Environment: real
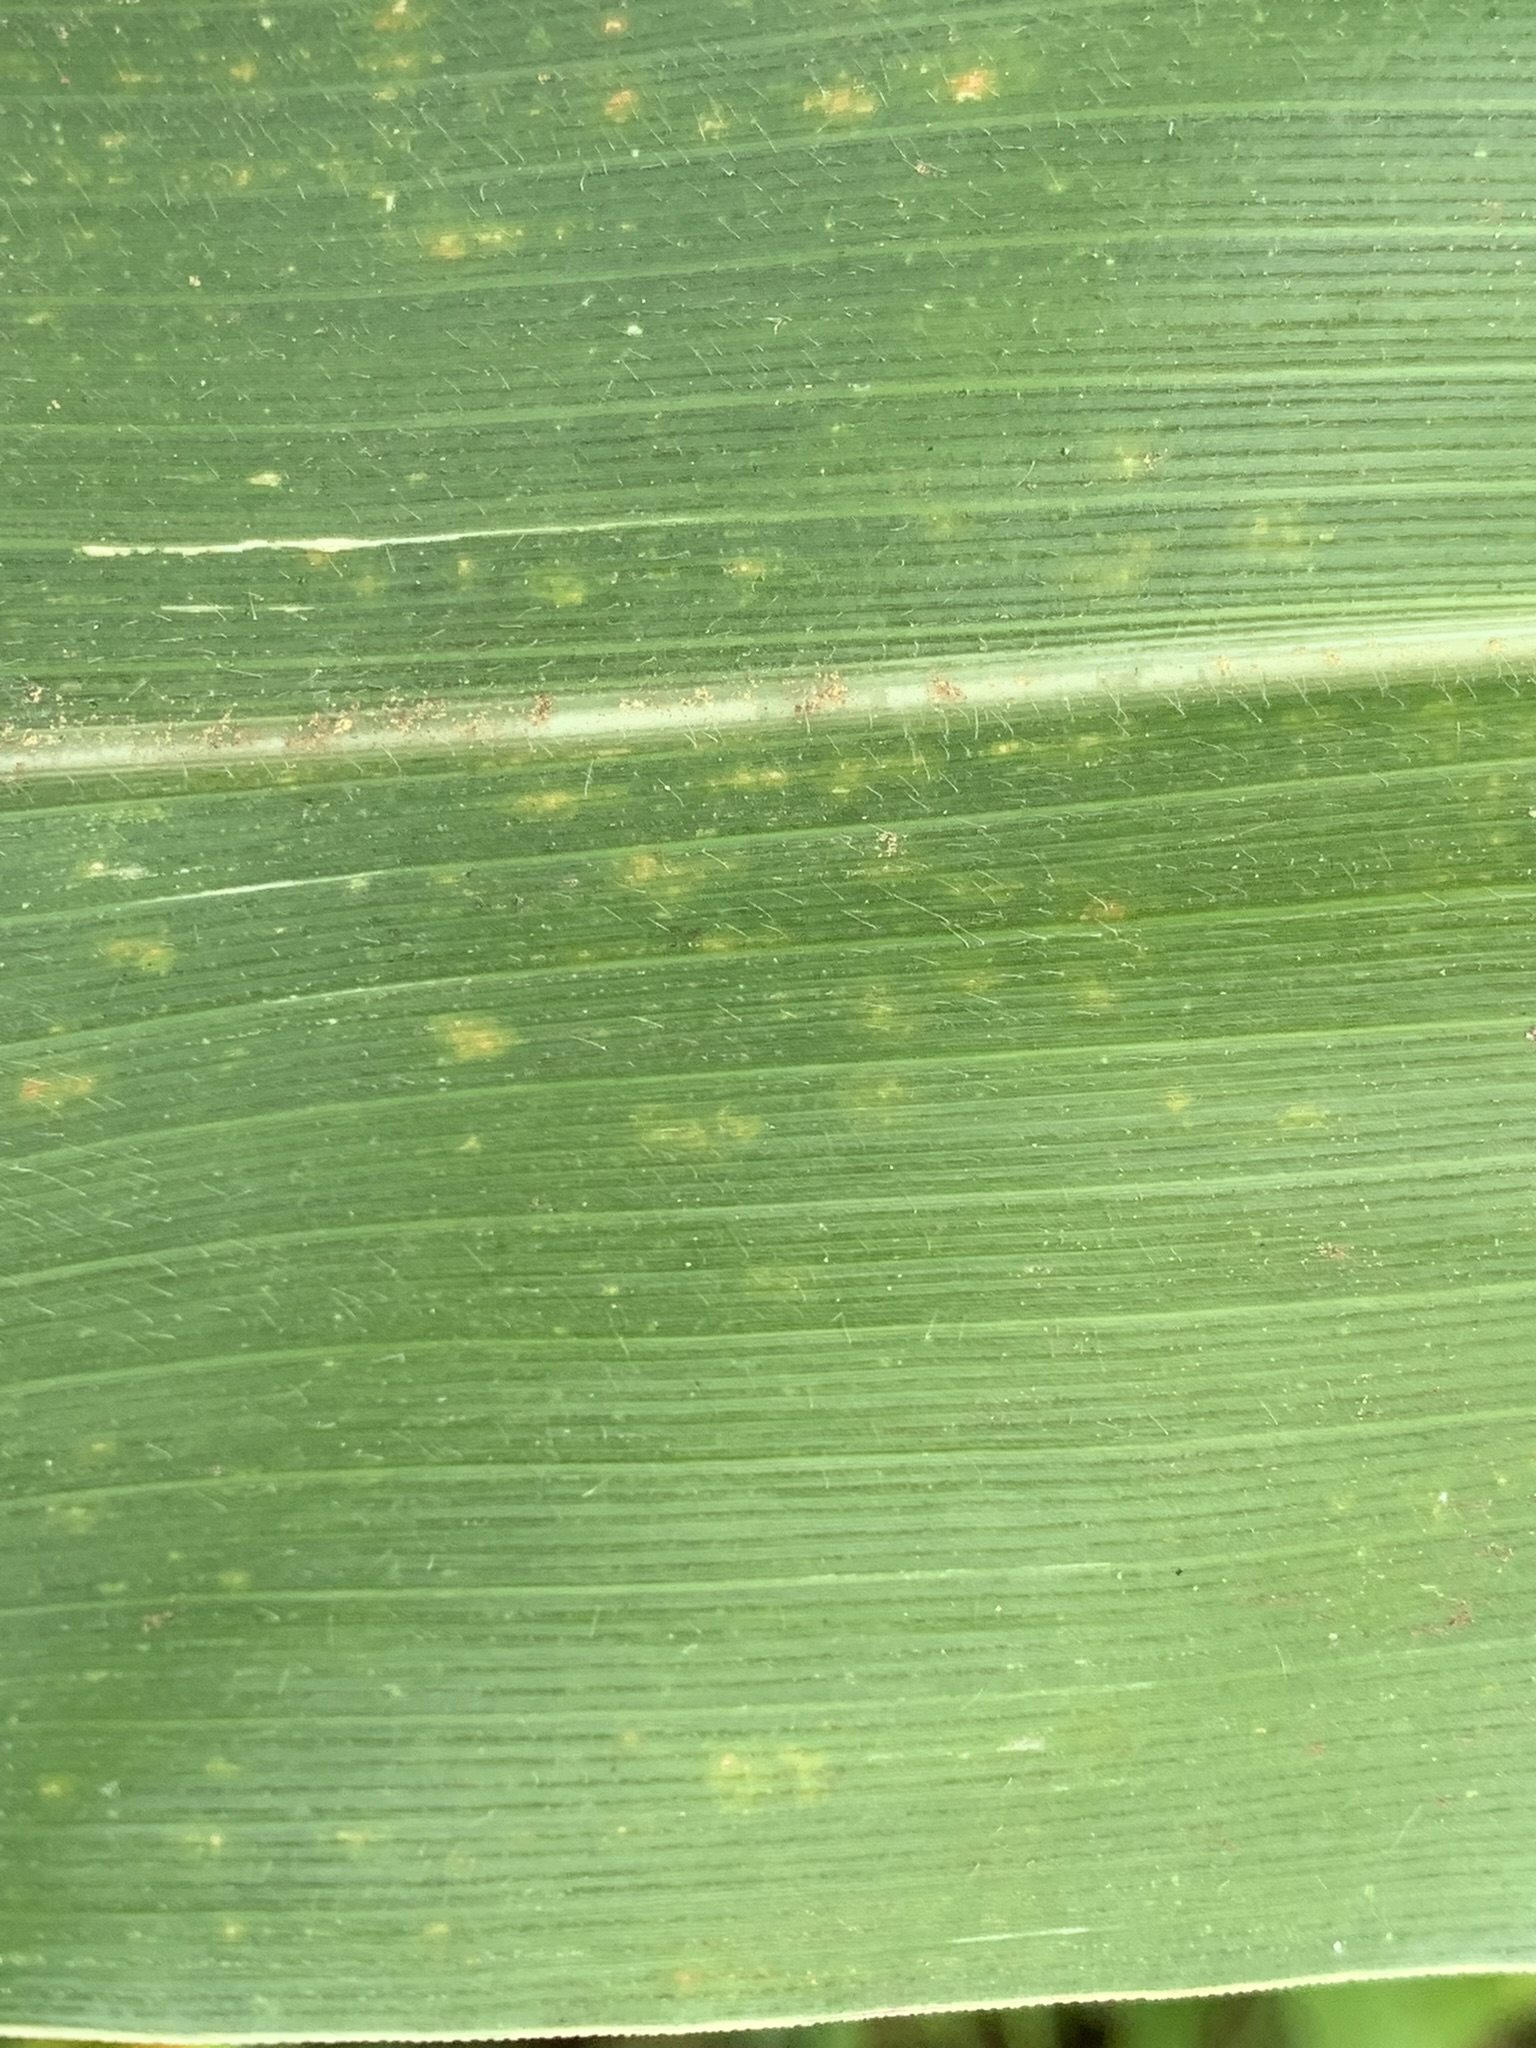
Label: lethal_necrosis